Turning point of the American Civil War

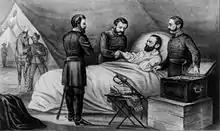
Stonewall Jackson on his deathbed in May 1863, following a friendly fire incident

Early in the war, Confederate strategists believed the primary threat to New Orleans would come from the north, and made their defensive preparations accordingly. As forces under Grant made gains in the Western Theater, much of the military equipment and manpower in the city's vicinity was sent up the Mississippi River in an attempt to stem the victorious Union tide. When Flag Officer David Farragut was able to force the Union Navy's West Gulf Blockading Squadron past the Confederacy's only two forts below the city in the Battle of Forts Jackson and St. Philip, New Orleans had no means to oppose capture. Thus the port, by far the largest Confederate city, fell undamaged into Union hands, tightening its grip on the Mississippi River and fulfilling a key element of the Anaconda Plan for the South's defeat. Although the occupation under Maj. Gen. Benjamin Butler was detested by the city's antebellum elites, he was astute enough to build a base of political support among the poorer classes and create an extensive intelligence and counterespionage capability, nullifying the threat of insurrection. The Confederacy's loss of its greatest port had significant diplomatic consequences. Confederate agents abroad were generally received more coolly, if at all, after news of the city's capture reached London and Paris.